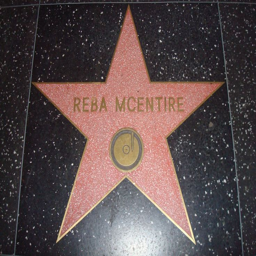
star on the walk of fame